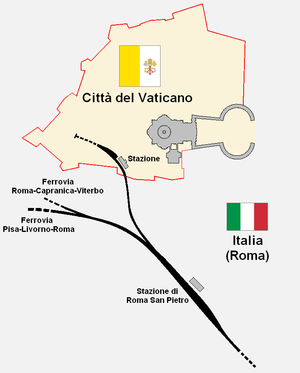
Le transport ferroviaire au Vatican, en italien : Ferrovia Vaticana, décrit le réseau ferroviaire de la Cité du Vatican et les principaux acteurs impliqués dans sa gestion. Il se compose de deux voies ferrées de 300 mètres et de deux embranchements particuliers au sein de la Cité du Vatican. Le chemin de fer du Vatican, est le plus court réseau national de chemin de fer au monde, ne comprenant qu'une seule gare.